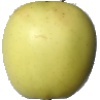
Label: Apple Golden 2